Cuauhtémoc Blanco

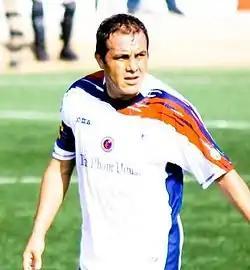
Blanco as captain with Veracruz

Blanco made his debut with the senior national team under Bora Milutinovic in a friendly match against Uruguay on 1 February 1995. Blanco has played for Mexico at three World Cups; he was part of the squad at France 1998, Korea-Japan 2002 and South Africa 2010. He was also a member of the team that won the Confederations Cup in 1999 where he was the tournament's leading scorer with six goals, including the winning goal at the Estadio Azteca against Brazil in the final. He was awarded the "Silver Shoe" and "Silver Ball" for outstanding player of the tournament. Blanco holds the record along with Brazilian Ronaldinho as the highest scoring players in the Confederations Cup with nine goals, three in 1997 and six in 1999.